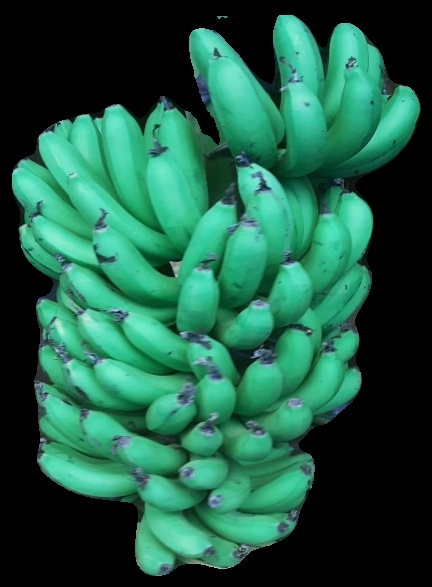
Variety: pachbale
Grade: grade1